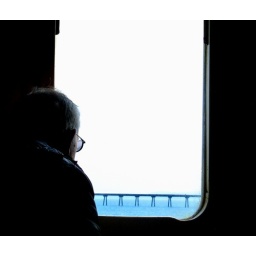
Belfast Lough, through the window of a Larne bound train near Whitehead, Northern Ireland.